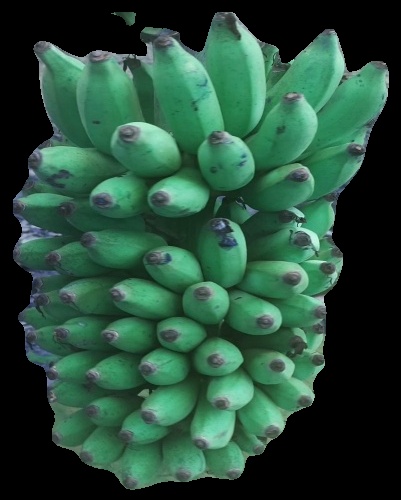
Variety: elakki-bale
Grade: grade2